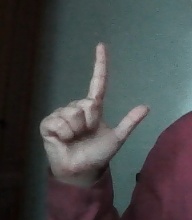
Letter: laam